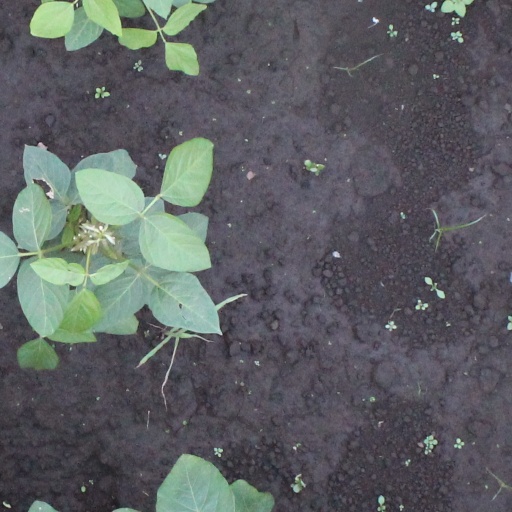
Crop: soybean